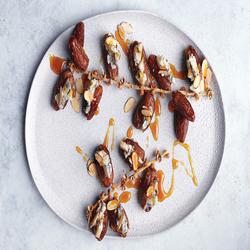
Label: Dates